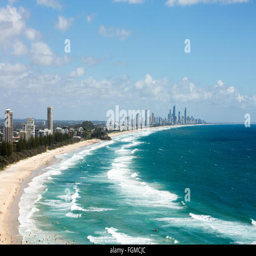
view and high rise buildings